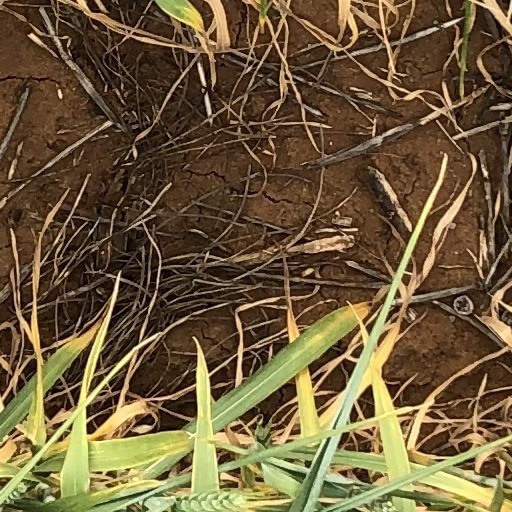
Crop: wheat